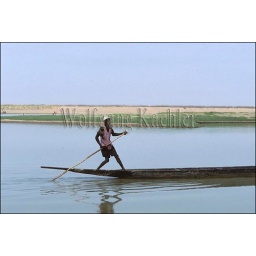
Mali, mopti, bani river with man in boat